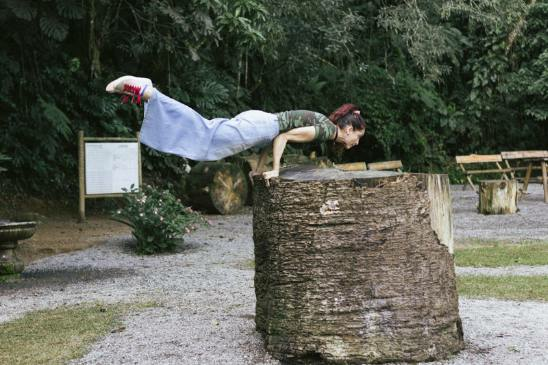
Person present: Yes